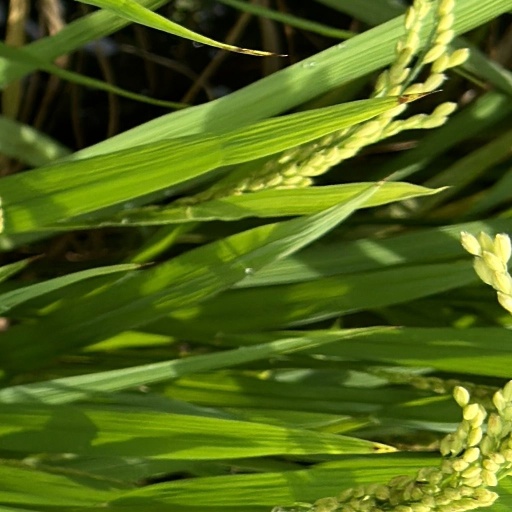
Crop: rice